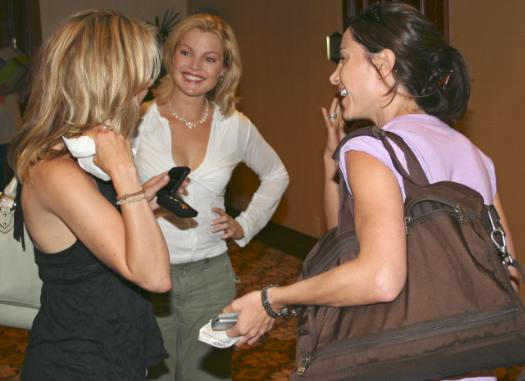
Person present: Yes